Women's rugby union

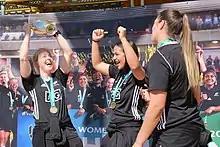
Kendra Cocksedge, a three-time winner of the Rugby World Cup with the Black Ferns, hoists the trophy.

The highest profile women's rugby tournament is the Rugby World Cup, historically known as the Women's Rugby World Cup. The women's World Cup began in 1991, and has generally been played every four years. The most recent World Cup was held in Ireland in 2017, where New Zealand were the winners. In 2019, World Rugby announced that sex/gender designations would officially be removed from the title of the World Cup; the first tournament affected by this policy will be the next women's World Cup in 2022, to be hosted by New Zealand.